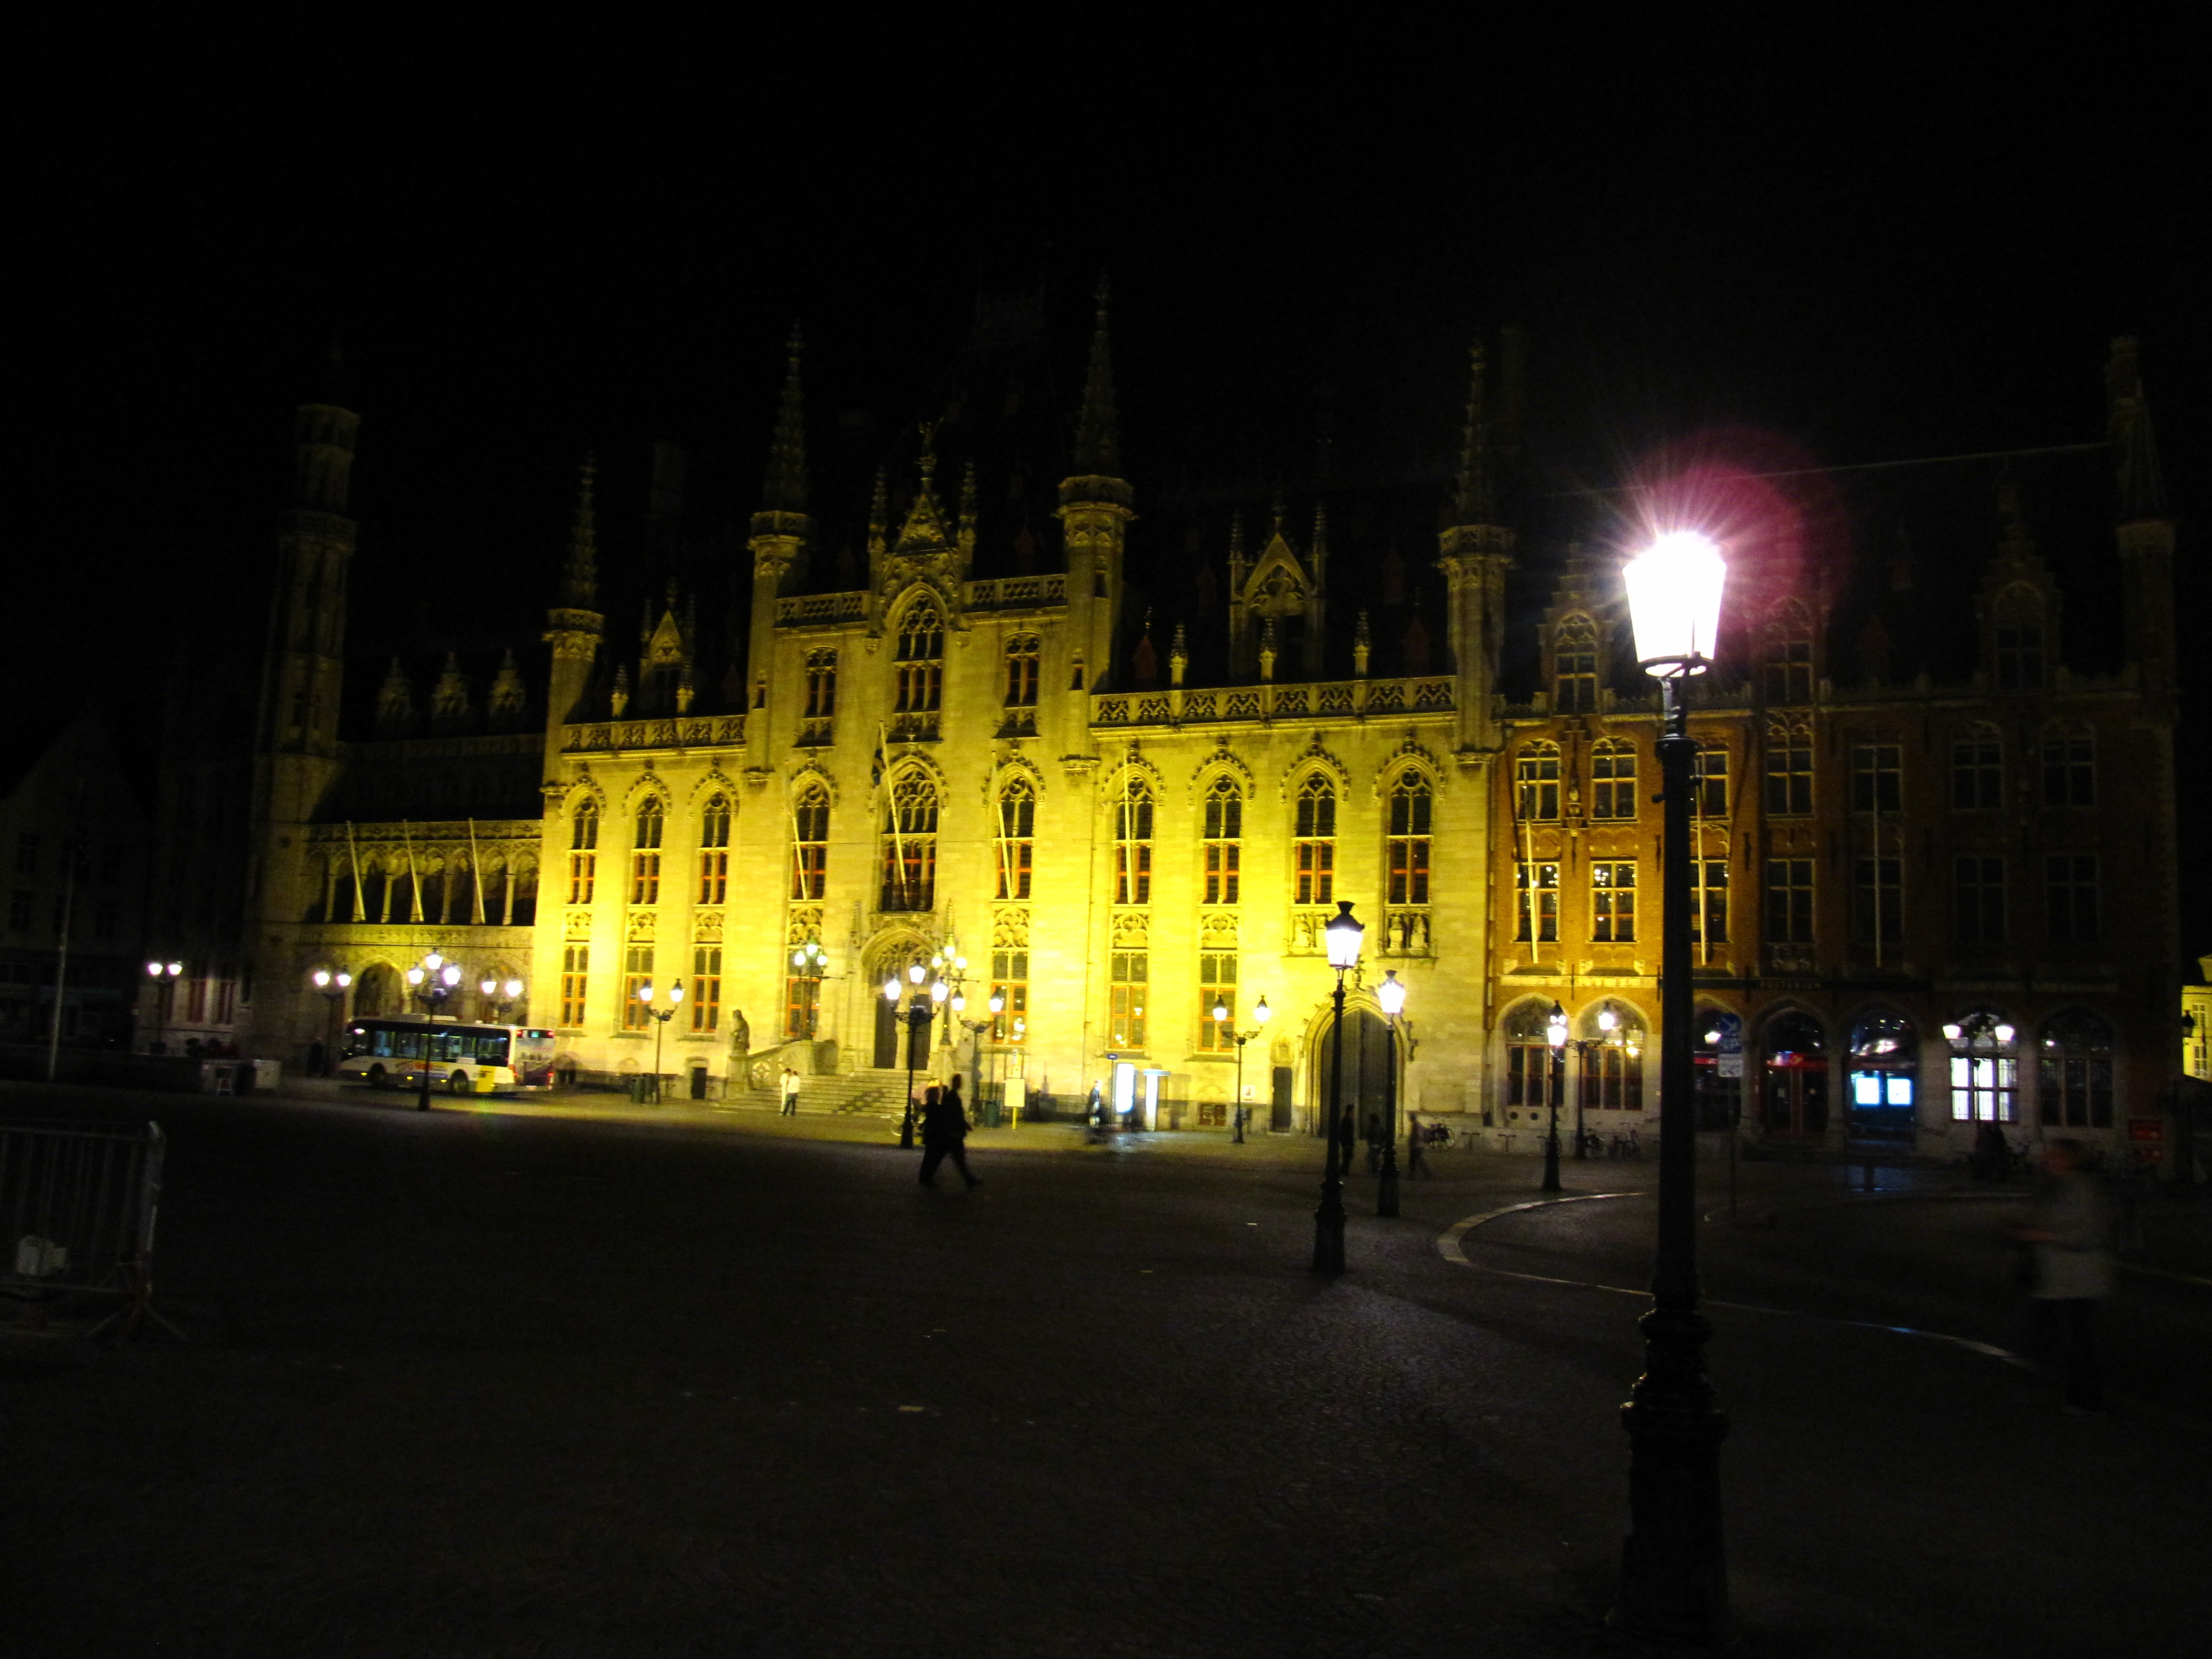
light, night, city, cityscape, downtown, evening, plaza, landmark, darkness, market, lighting, town square, bruges, metropolis, town hall, urban area